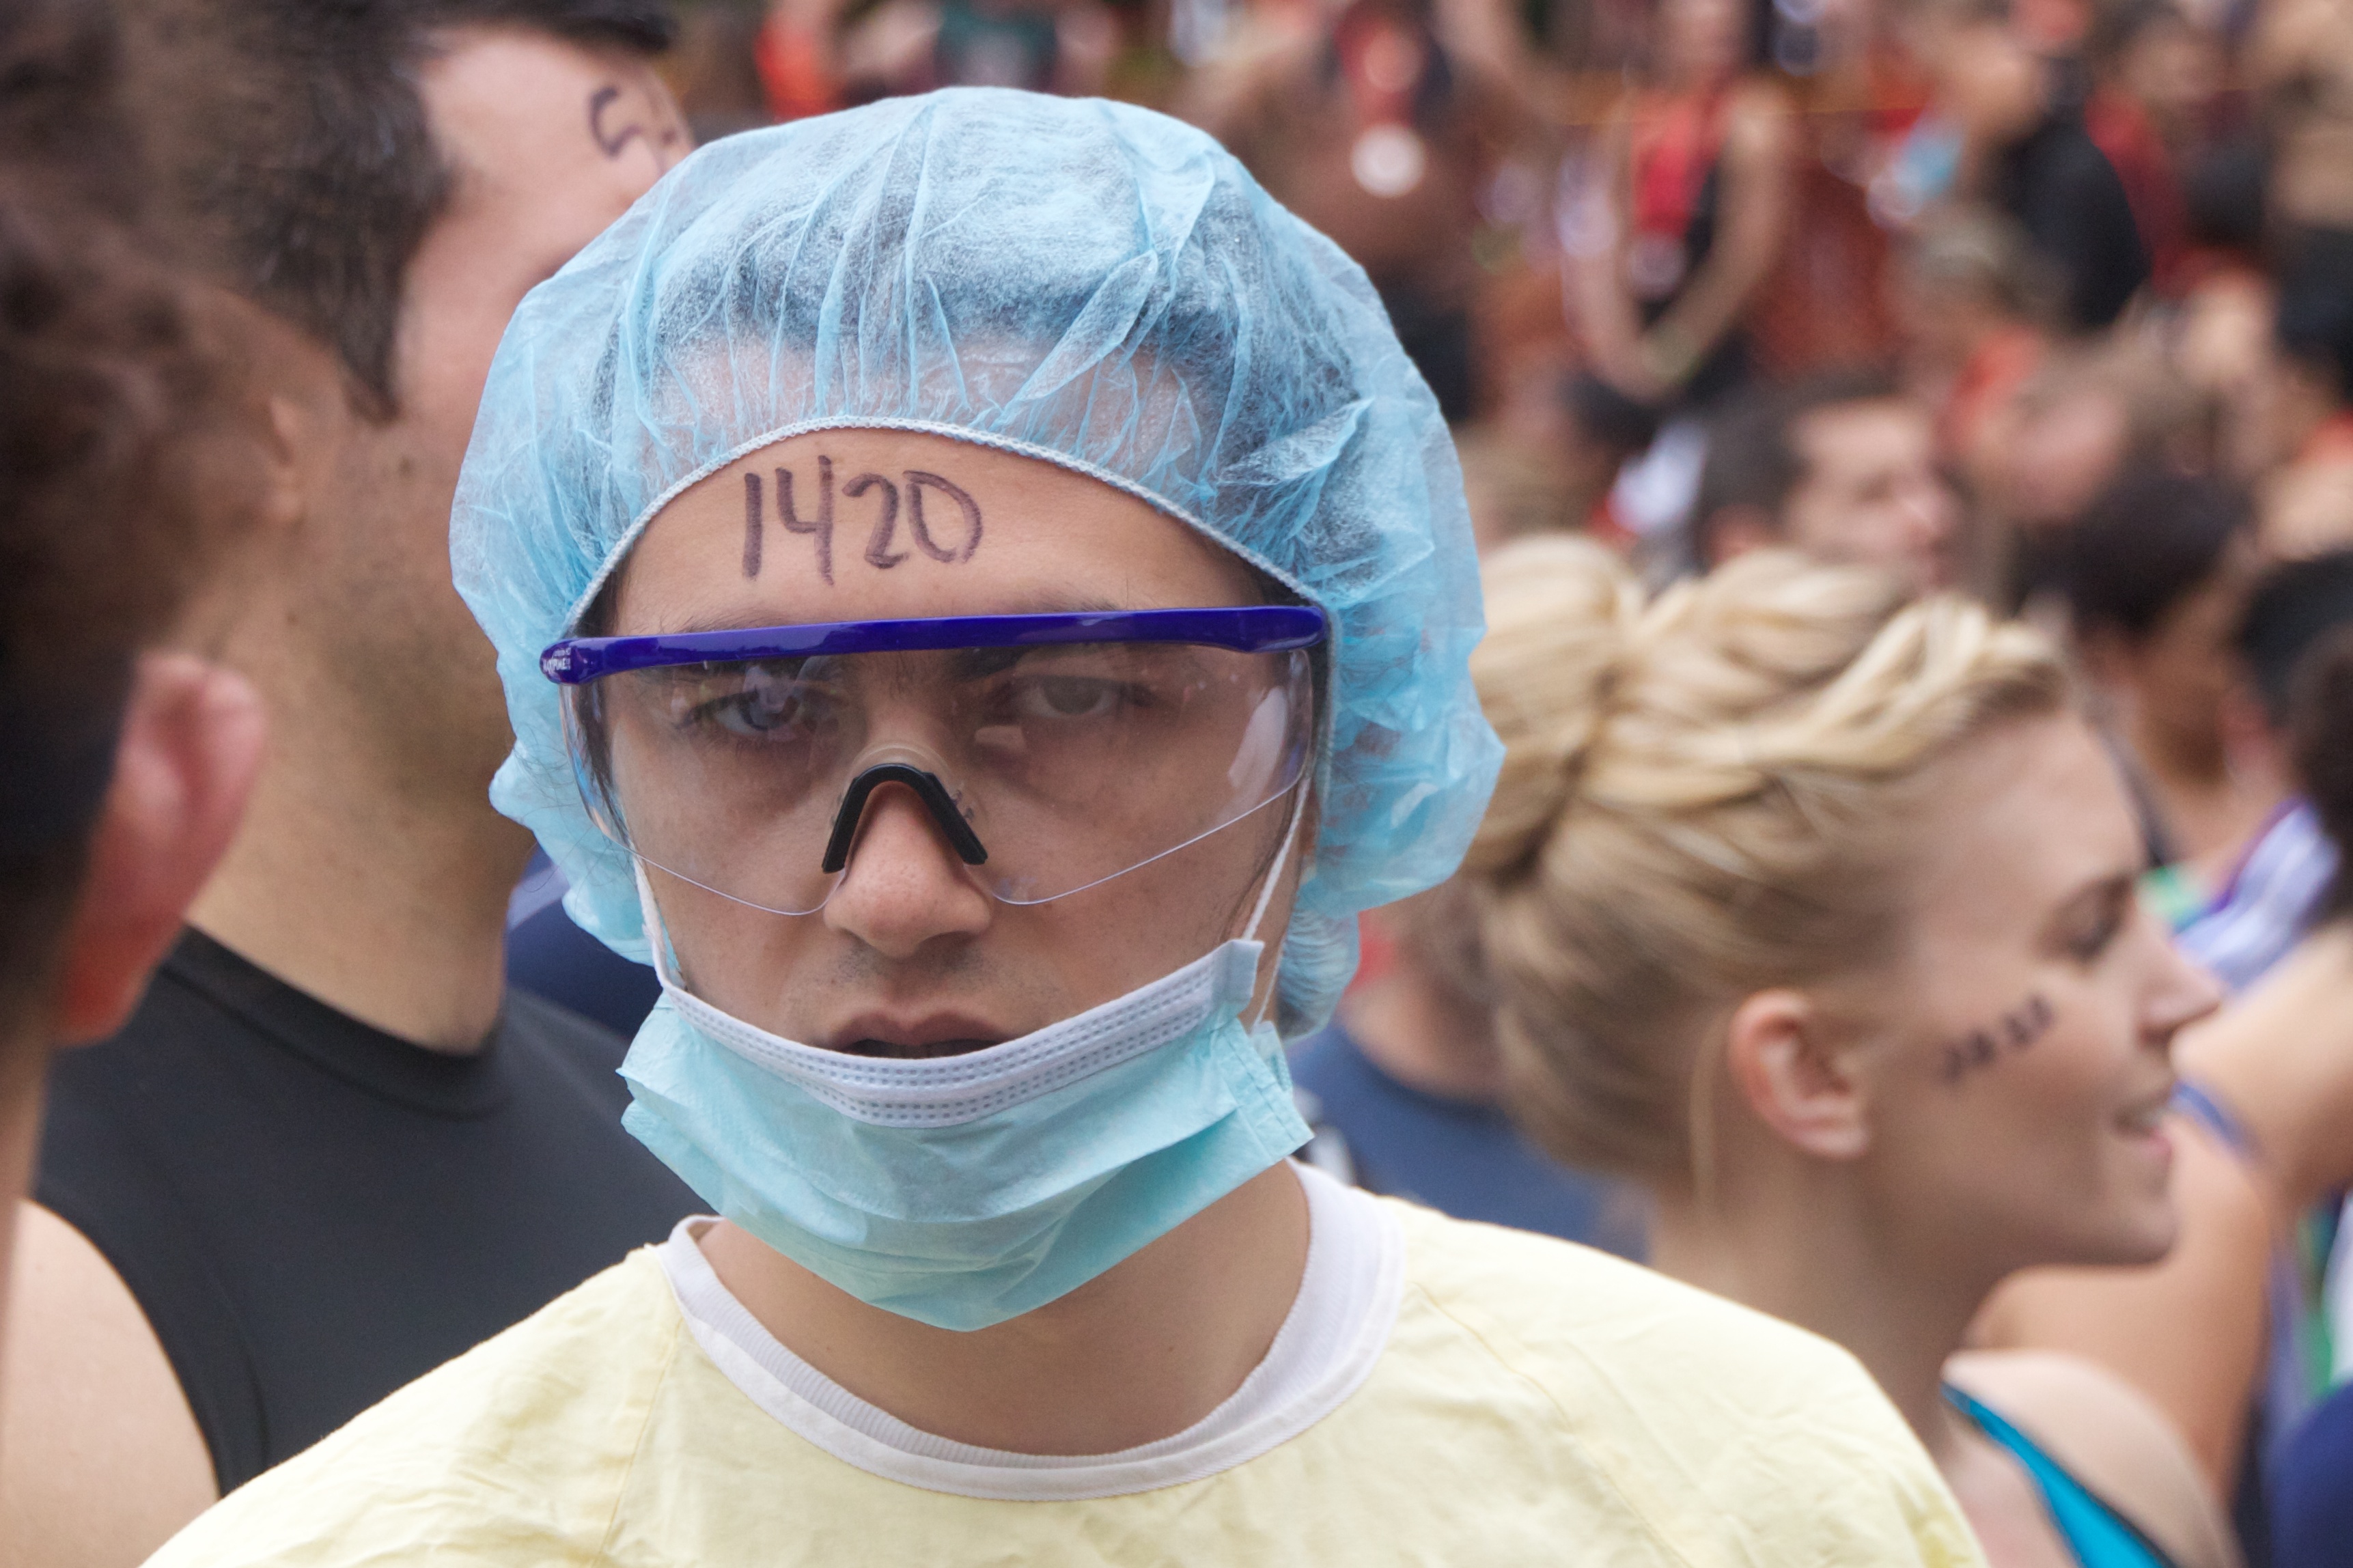
man, person, people, crowd, spartanrace